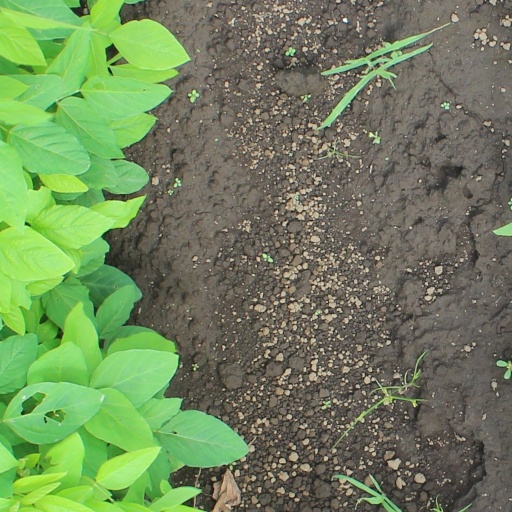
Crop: soybean